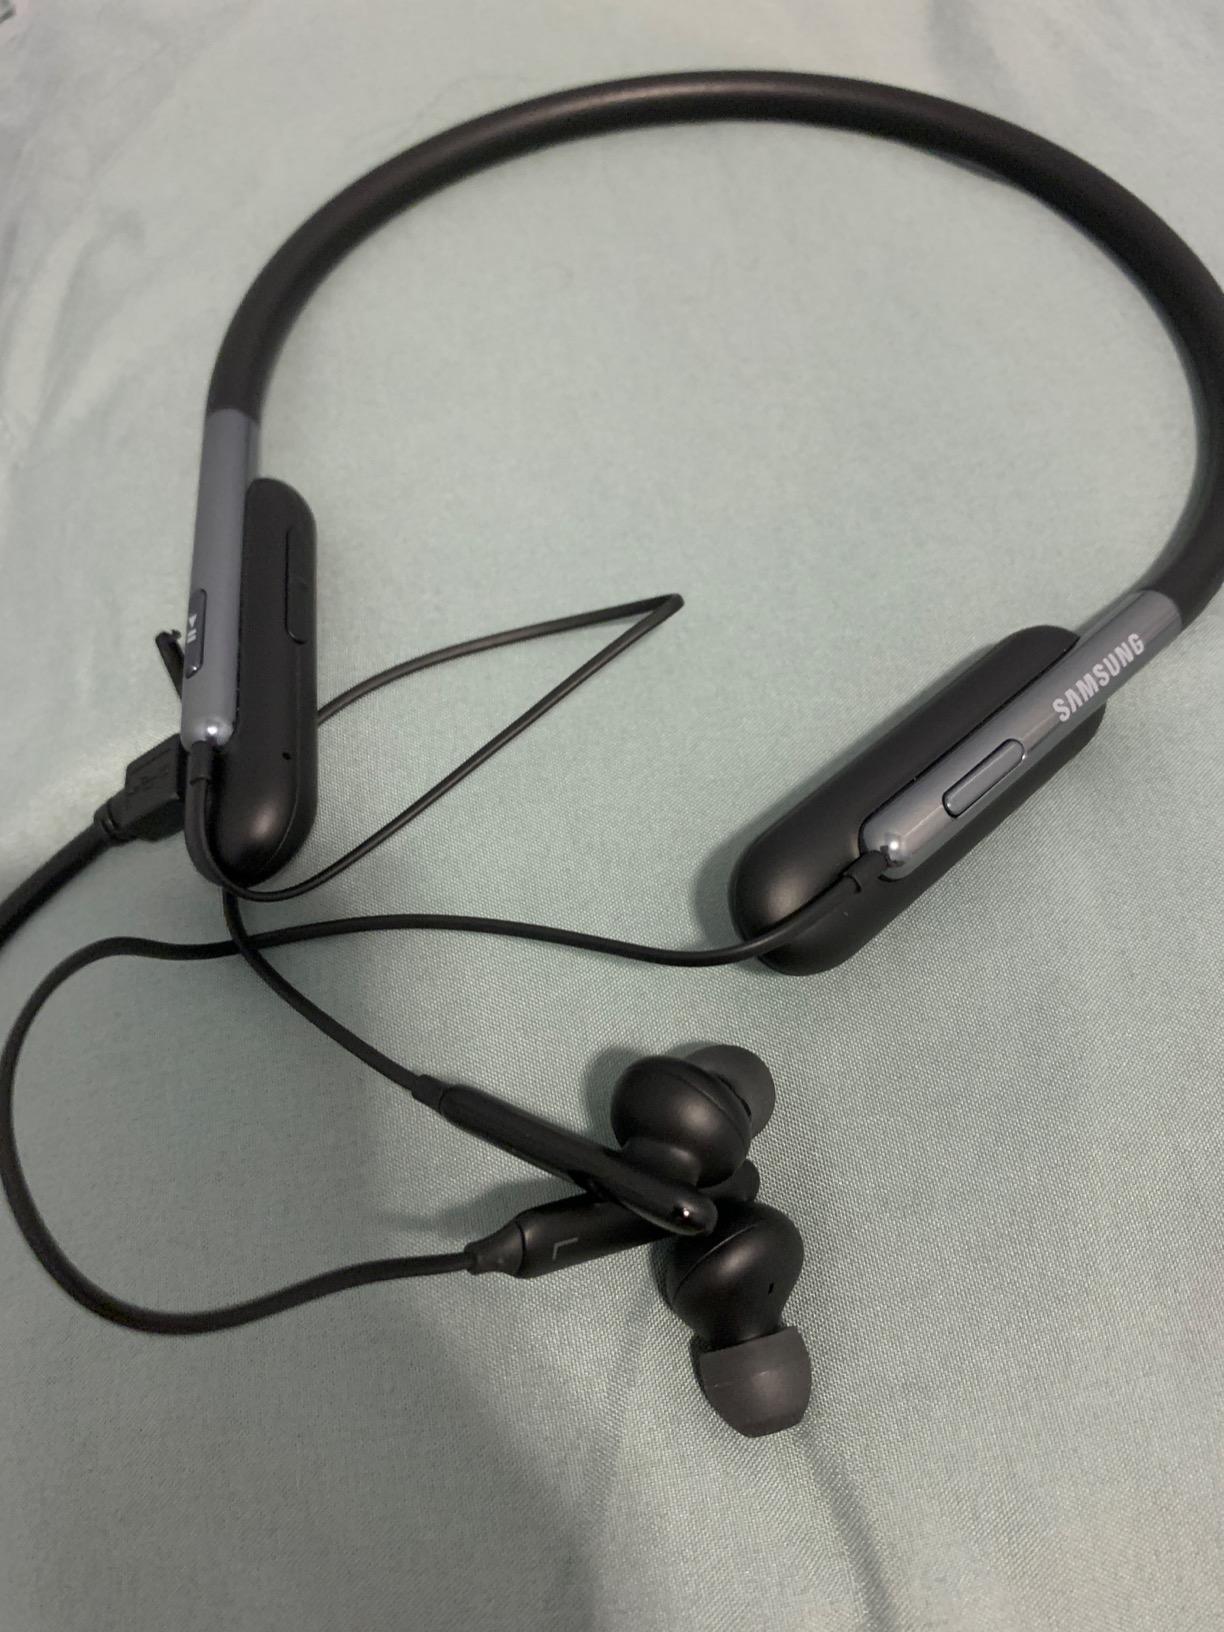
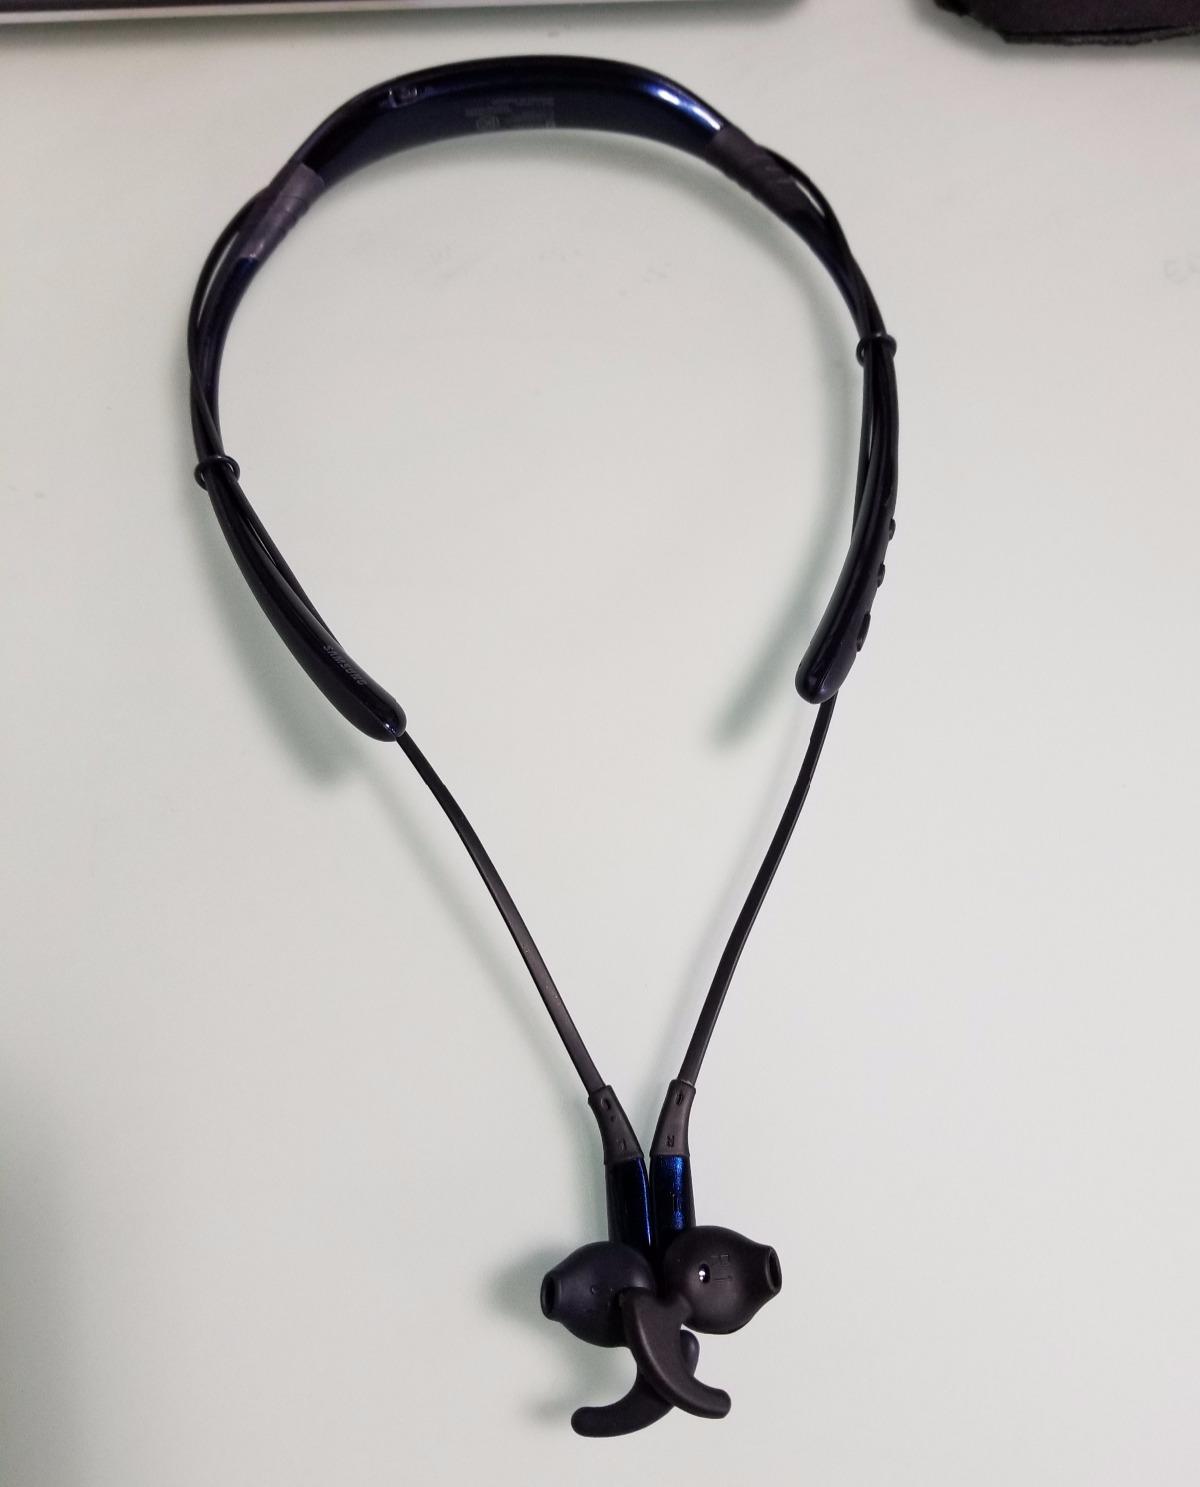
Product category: headphones
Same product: no